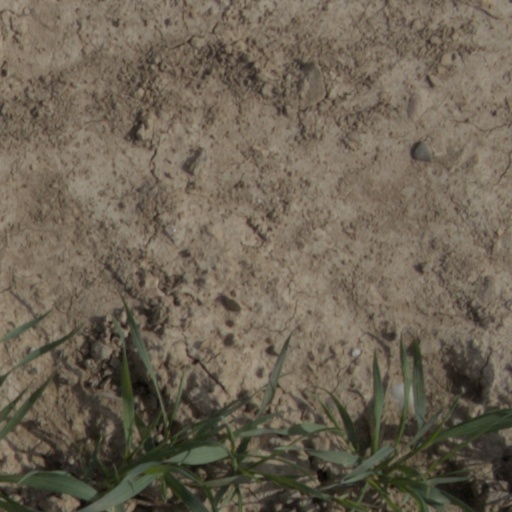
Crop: wheat